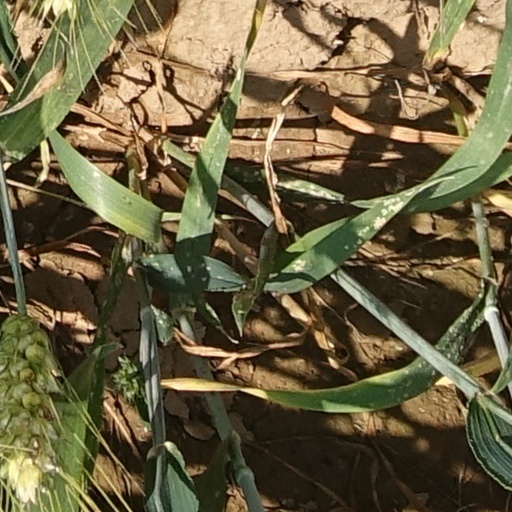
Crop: wheat